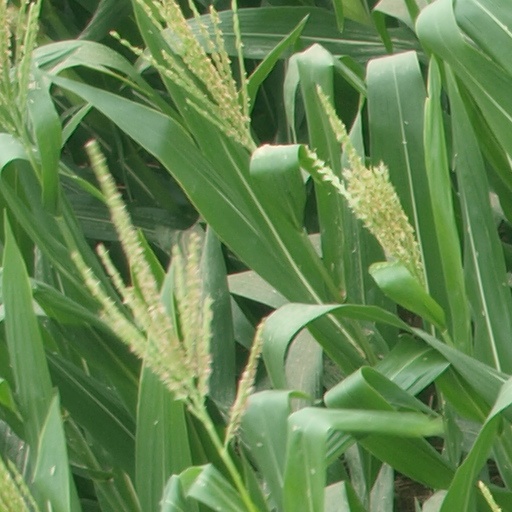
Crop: maize; corn